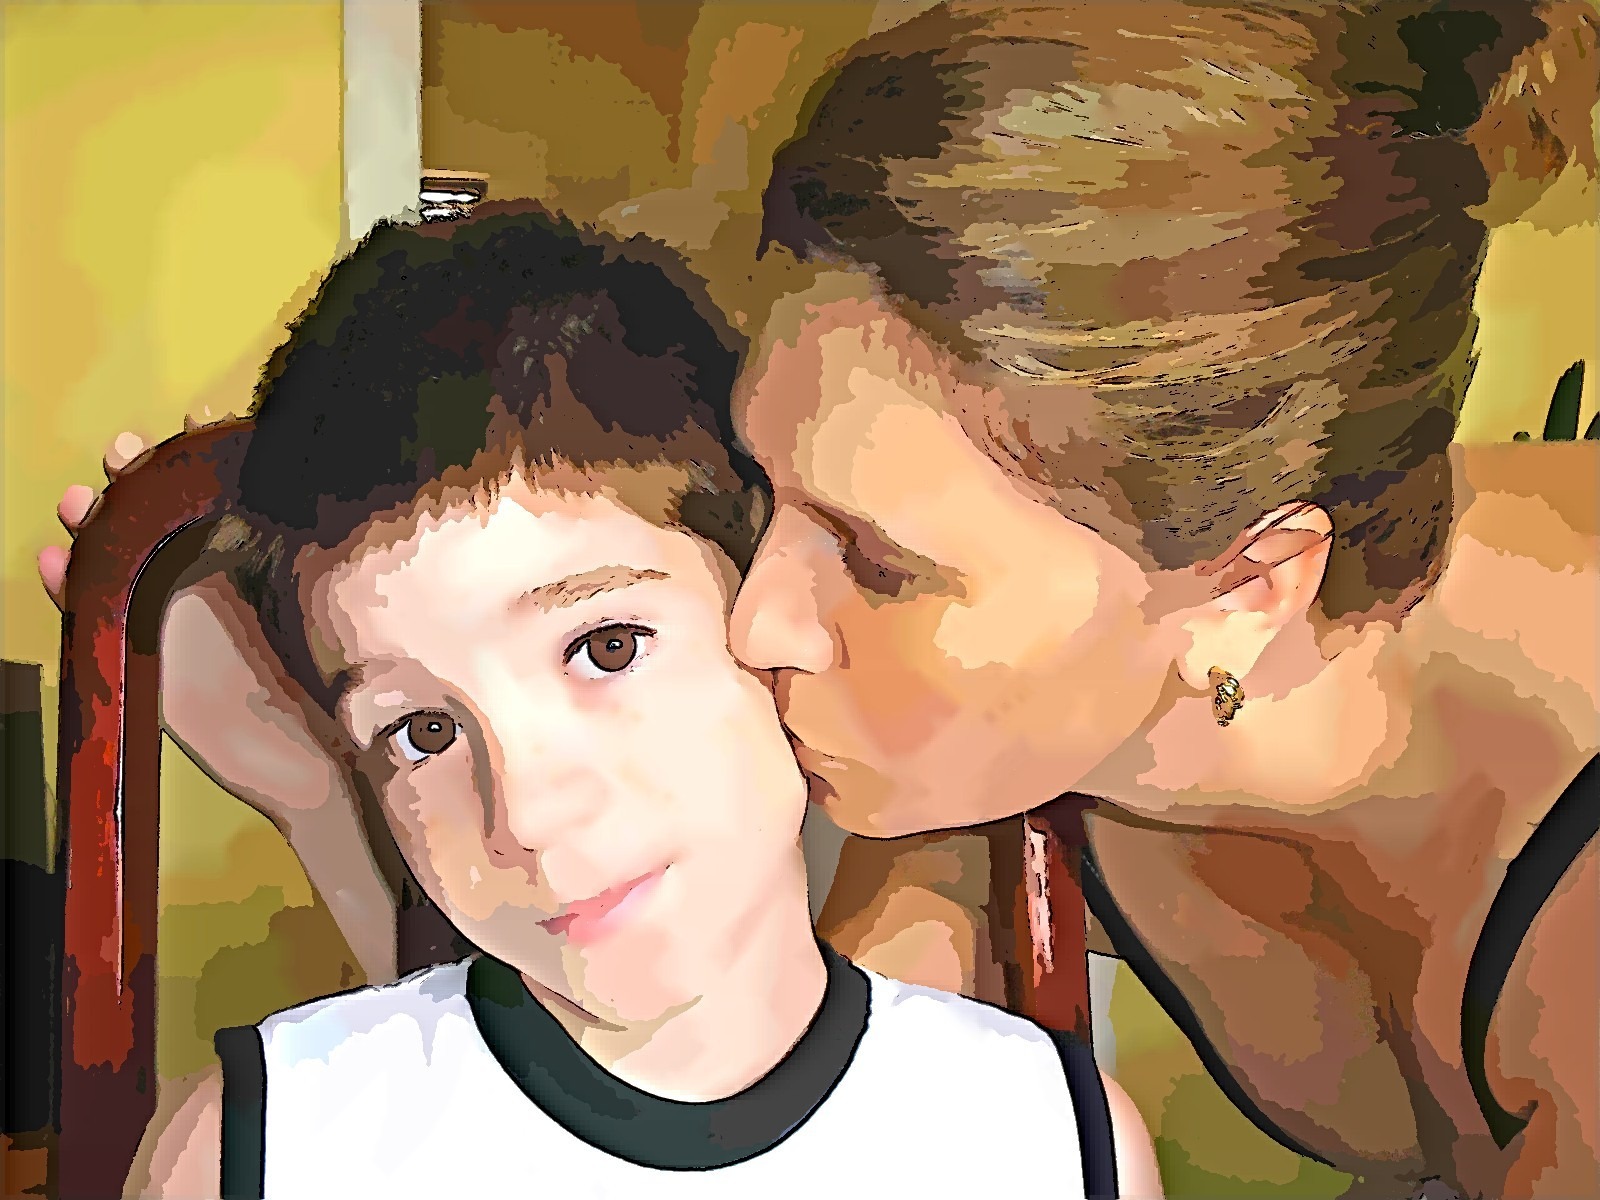
person, love, mouth, son, mother, illustration, anime, cartoon, interaction